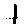
Label: 1